Pan-Netherlands

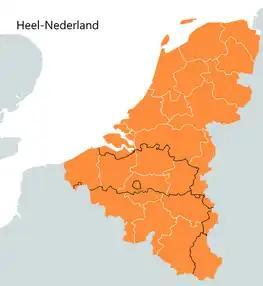
Pan-Netherlands with borders of contemporary (federated) states and provinces.

After the Second World War Pan-Netherlands became somewhat of a taboo subject due to its connection to fascism. Nonetheless, Pan-Netherlandic historians held an important position in the creation of the Benelux Economic Union. Pieter Geyl, former advocate for Flemish-Dutch unification, became a Pan-Netherlandic historian and collaborated with several other Pan-Netherlandic historians on books describing one united history of the Low Countries (e.g. "Nederlandsche Historiebladen" and "Algemene Geschiedenis der Nederlanden").